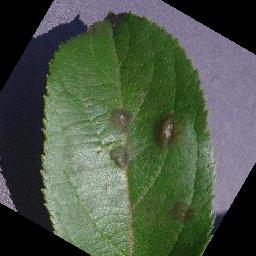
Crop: apple
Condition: scab